Dynabook Inc.

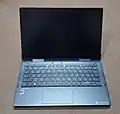
Dynabook Kira VZ83 (2020, Japan model, customized model)

In 2008, Toshiba released the Qosmio G55, the first laptop with embedded technology from the Cell processor, which Toshiba co-developed for Sony's PlayStation 3. In December 2008, Toshiba and Sun Microsystems announced that Toshiba will ship laptops with OpenSolaris in the U.S. beginning in 2009.